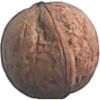
Label: walnut